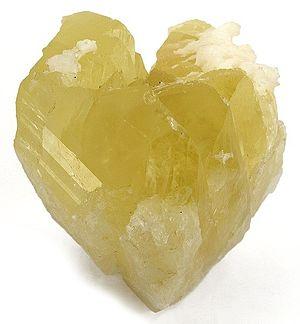
La montebrasite est un minéral riche en lithium. Il tire son nom de la mine de Montebras, dans la Creuse, où il fut exploité.